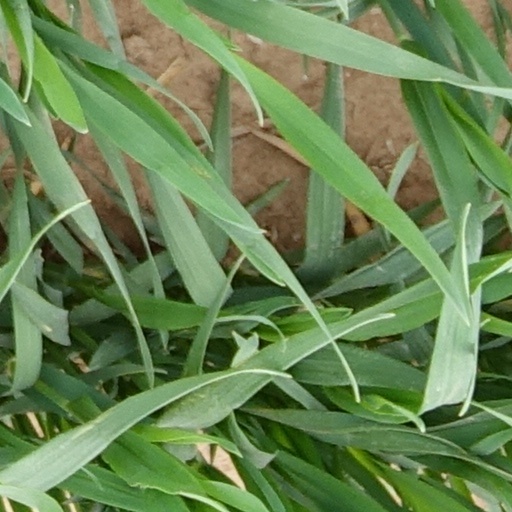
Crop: wheat